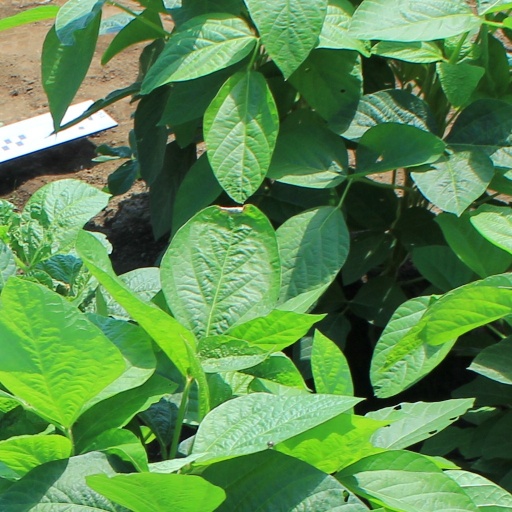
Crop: soybean